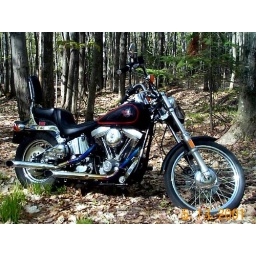
1986 Harley-Davidson Softail.  I purchased this bike new in 1986.  It's the only new motorcycle I've ever owned.